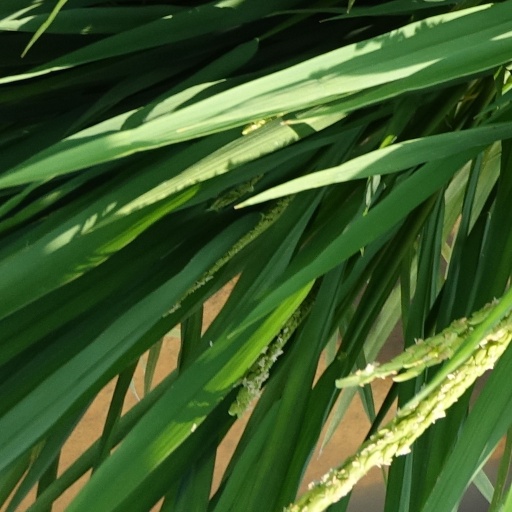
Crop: rice